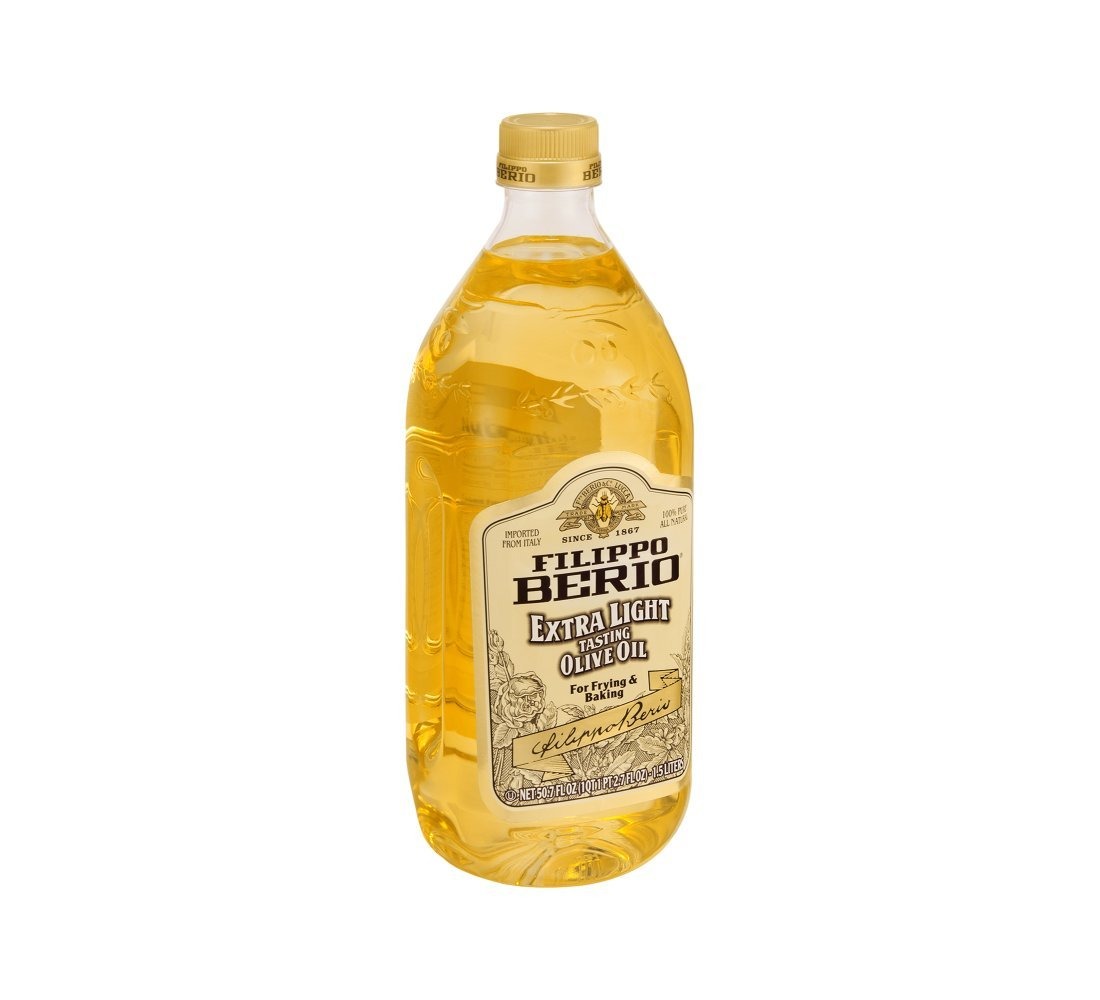
Item Name: Filippo Berio Extra Light Tasting Olive Oil
Bullet Point 1: Package size of 50.7 oz
Bullet Point 2: Unit Price of $15.56
Bullet Point 3: 100% pure and all natural.
Product Description: A healthy substitute for other cooking oils. Extra Light Olive Oil has a high smoke-point, perfect for frying, stir-frying & baking. Its subtle taste & light bouquet allow the natural flavors of food to come through.
Value: 50.7
Unit: Ounce

Price: 19.97